Accommodation platform

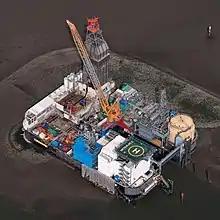
Oil platform Mittelplate includes an accommodation platform.

An accommodation platform is an offshore platform which supports living quarters for offshore personnel. These are often associated with the petroleum industry, although other industries use them as well, such as the wind farm Horns Rev 2.